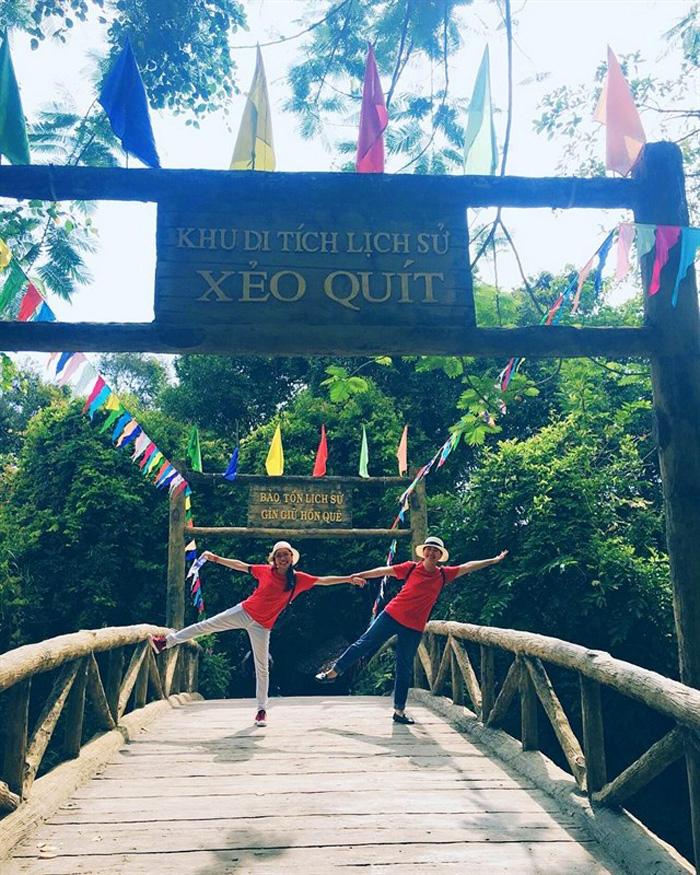
cặp đôi này đứng trên cầu với tư thế đó để tạo dáng chụp hình đôi